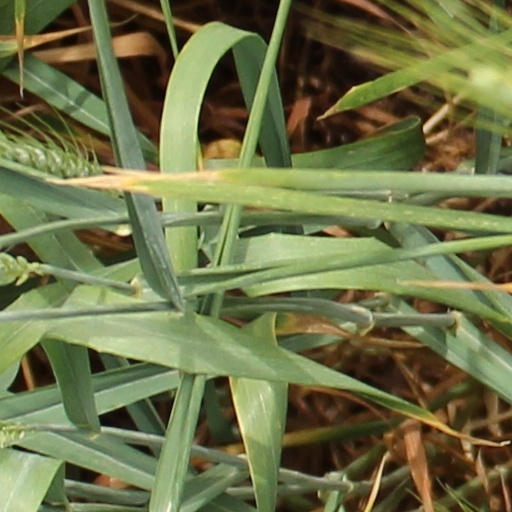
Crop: wheat